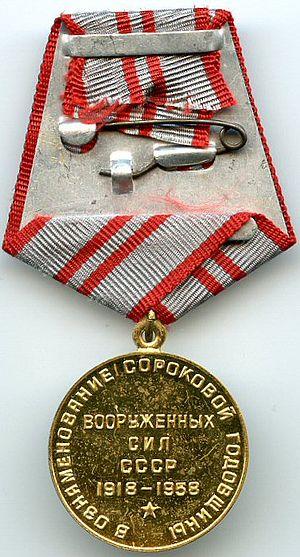
Médaille du Jubilé ""40 Ans des Forces Armées de l'URSS"" (revers) Русский: Юбилейная медаль «40 лет Вооружённых Сил СССР», реверс медали."